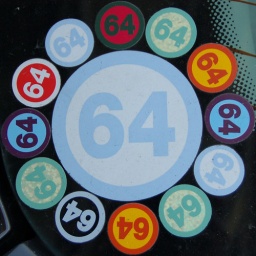
Spotted on the back window of a car parked in Paris.